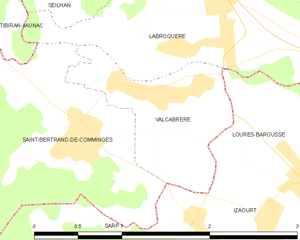
Valcabrère est une commune française située dans le département de la Haute-Garonne, en région Occitanie.